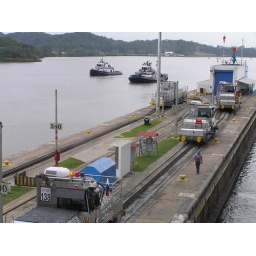
Tug boats ready to assist the next ship to arrive down in the locks and be relaesed from the locomotives.